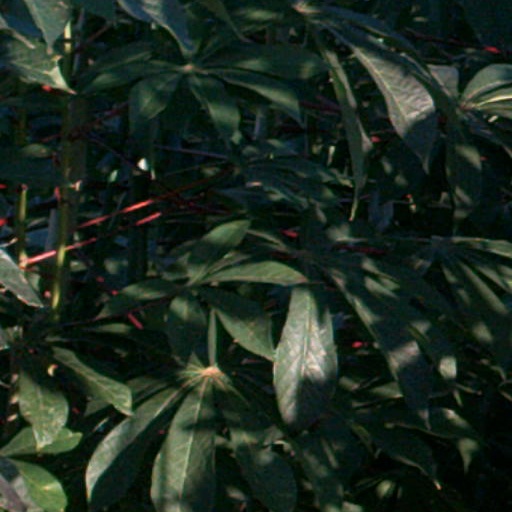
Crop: cassava